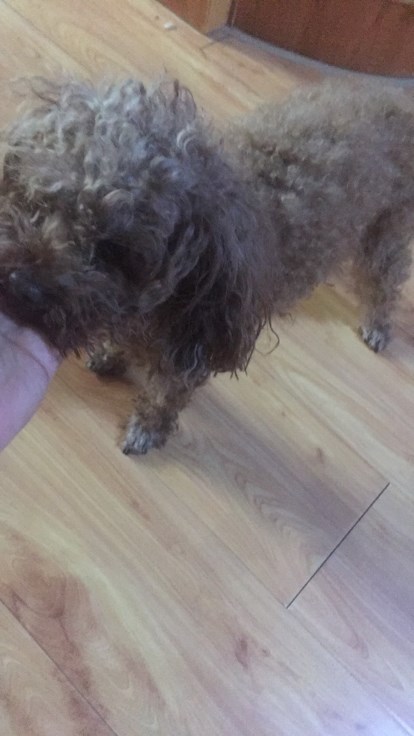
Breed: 7449-n000128-teddy